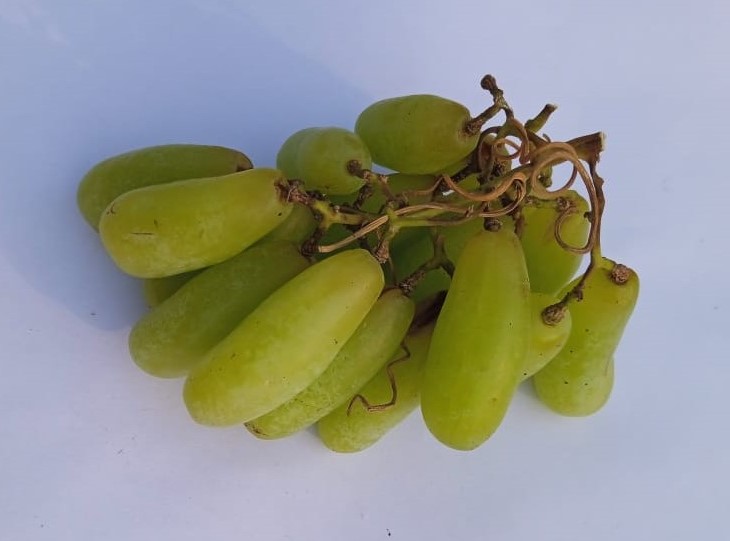
Fruit: grape
Condition: fresh